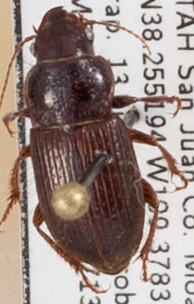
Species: Piosoma setosum
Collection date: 2022-07-13
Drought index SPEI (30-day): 0.538
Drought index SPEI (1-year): -0.968
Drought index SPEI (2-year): -2.09